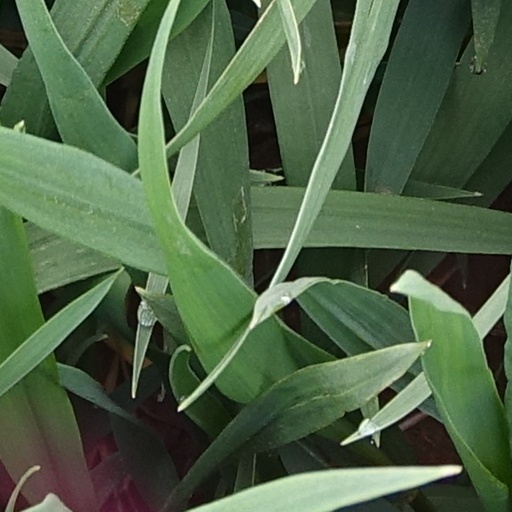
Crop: wheat